David Whitmer

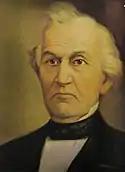
Portrait of David Whitmer by Lewis A. Ramsey

Whitmer continued to live in Kirtland, Ohio, and his counselors, W. W. Phelps and John Whitmer (Whitmer's brother) presided over the church in Missouri until the summer of 1837. After the collapse of the Kirtland Safety Society bank, Smith and his counselor Sidney Rigdon, battered by creditors, moved to Far West, Missouri, to evade arrest. The ensuing leadership struggle led to the dissolution of the presidency of the church in Missouri. Whitmer resigned and separated from the church. He was formally excommunicated from the church on the grounds of breaking the Word of Wisdom, neglecting his leadership duties, meeting with the other "Kirtland apostates", and circulating unfavorable information about Joseph Smith.